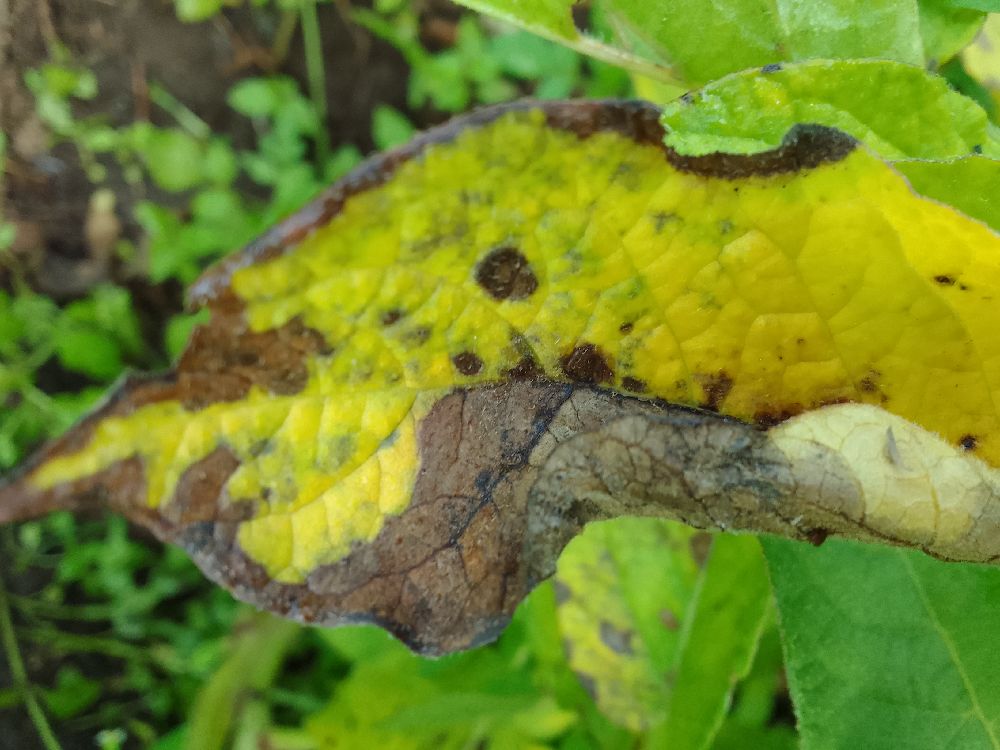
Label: Early blight